Agent 327

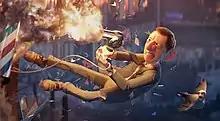
Martin Lodewijk helped Blender to develop its 3D version of Hendrik IJzerbroot

On May 15, 2017, the Blender Foundation released a teaser trailer that was almost four minutes long, for an upcoming animated feature film based on the comic. It stars 327 as he investigates a barbershop, battles his nemesis Boris, and learns the dangerous truth about the shop. The 3-minute film was released online as a proof of concept to attract funding for a feature-length adaptation.